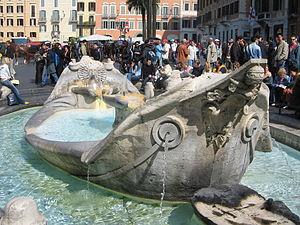
Gian Lorenzo Bernini, dit Le Bernin ou Cavalier Bernin, sculpteur, architecte et peintre. Il fut surnommé le second Michel-Ange.